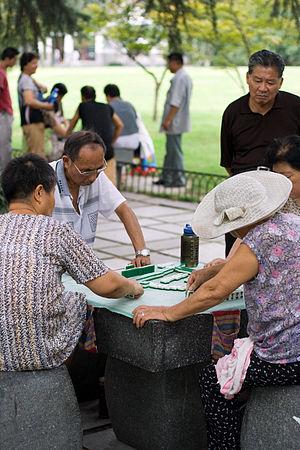
Les championnats du monde de mah-jong sont un ensemble de compétitions internationales organisés par diverses entités sur la scène globale. Comme la pratique du jeu est sujette à une diversité de variantes de jeu, il n'y a aucune autorité mondiale sur l'ensemble de ces compétitions. Néanmoins, certaines variantes, dont les Règles de compétition de mah-jong, ou guóbiāo májiàng, ont effectivement des autorités mondiales: dans ce cas, la World Mahjong Organization. Parmi les autres championnats du monde notable ayant lieu, il y a aussi la World Series of Mahjong jouée avec des règles uniques dérivées de la variante Zung Jung, et le World Riichi Championship jouée avec des règles de la variante riichi axées sur la compétition professionnelle, affrontant amateurs du monde contre des joueurs professionels des cinq grandes organisations de mah-jong du Japon.
Le mah-jong est un jeu de société d'origine chinoise qui se joue à quatre joueurs, avec des pièces appelées tuiles.